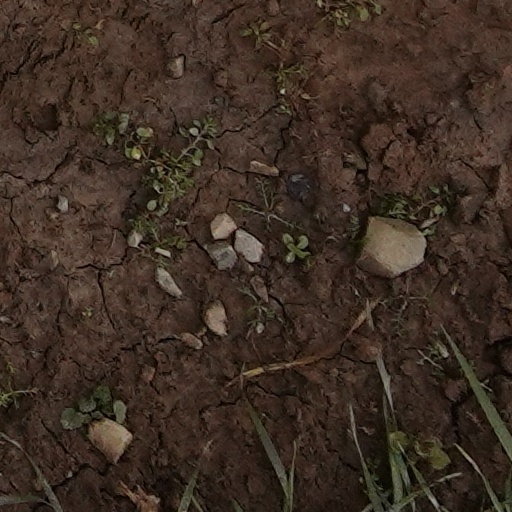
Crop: wheat